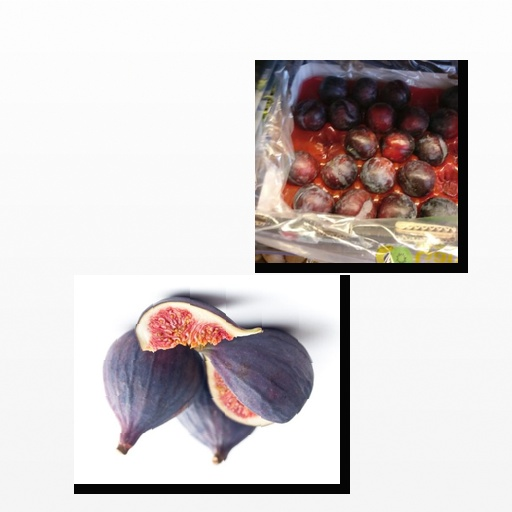
Food items: fig, plum